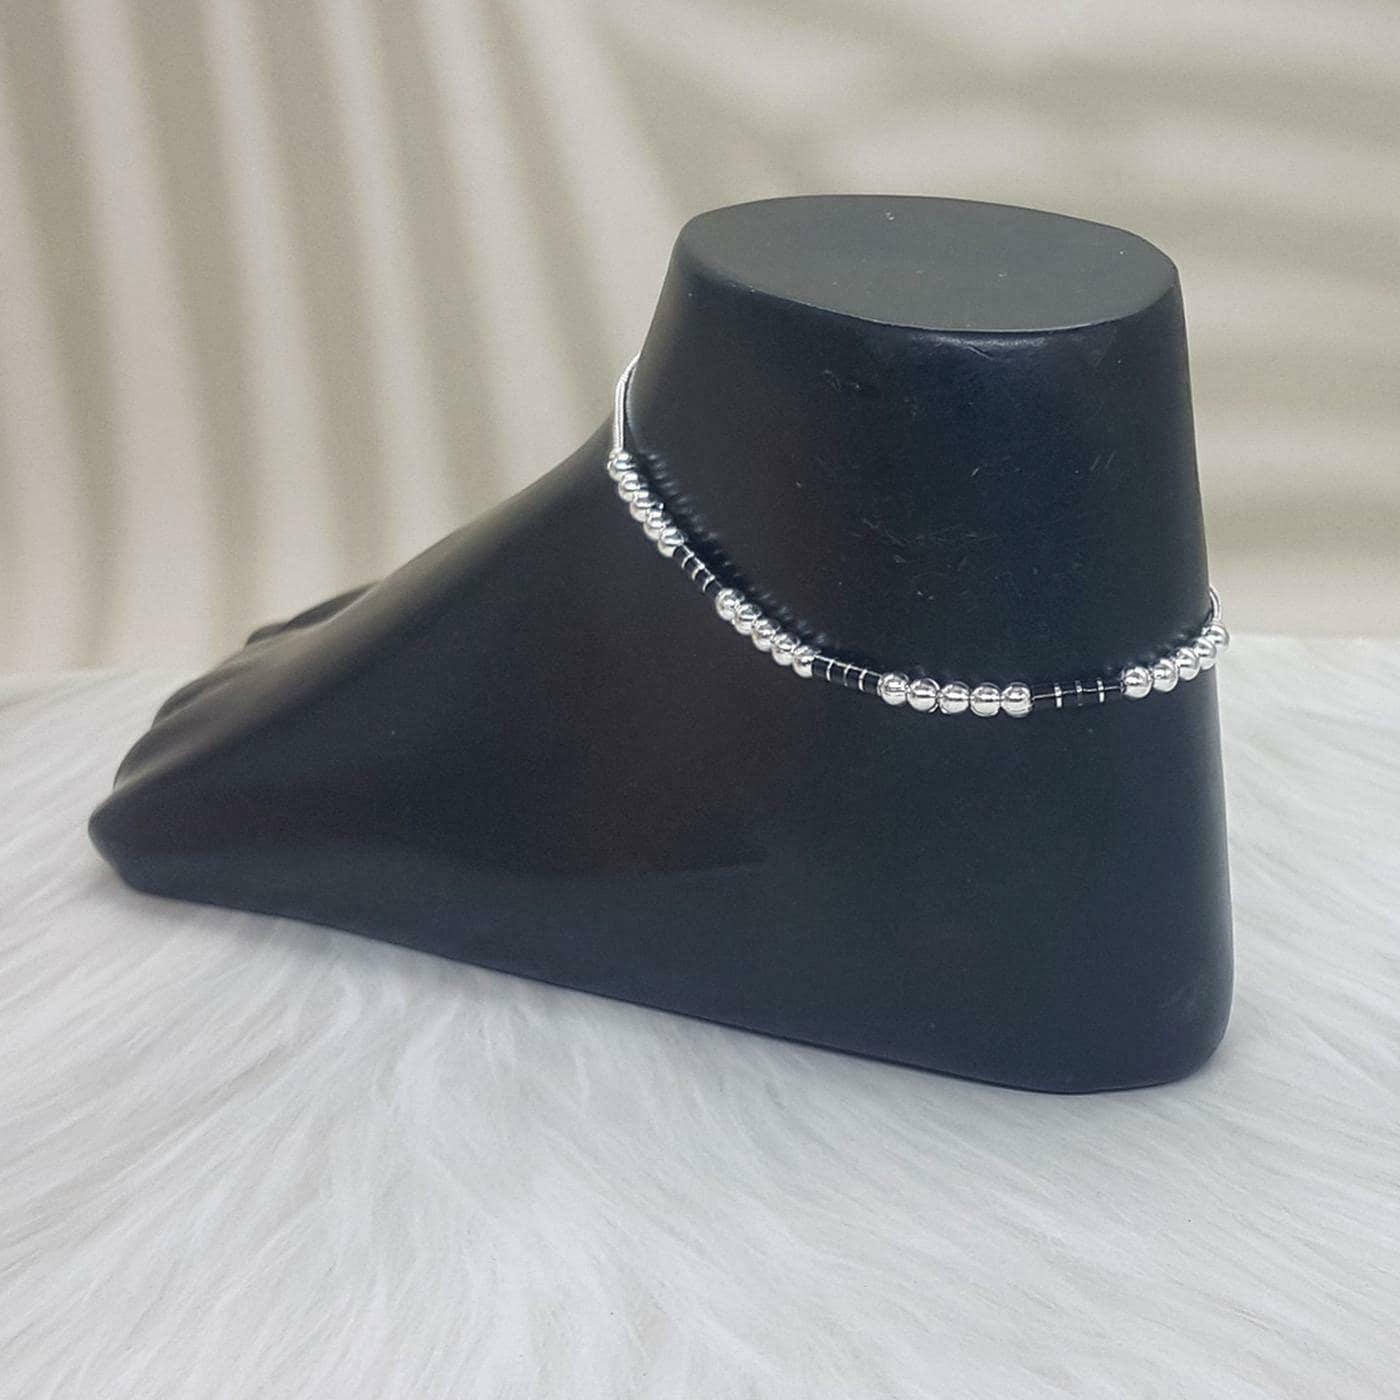
BR Ornaments A280 Alloy Anklet (Pack of 2)
Type: Anklet
Brand: BR Ornaments
Price: Rs. 269
 This silver anklet looks good with all indian outfitsor traditional outfits suitable girls and women of all ages. grab this pair of anklets, you will feel stylish ankle and shining silver anklet will make beautiful, you must buy the sns traders anklets you will never go wrong with the latest design, fancy anklets in silver jewellery.